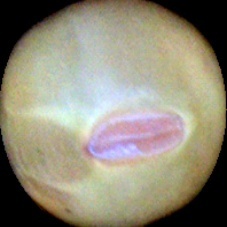
Label: Immature